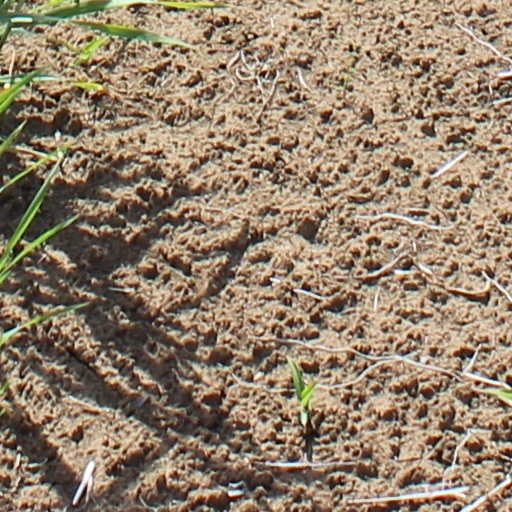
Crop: wheat